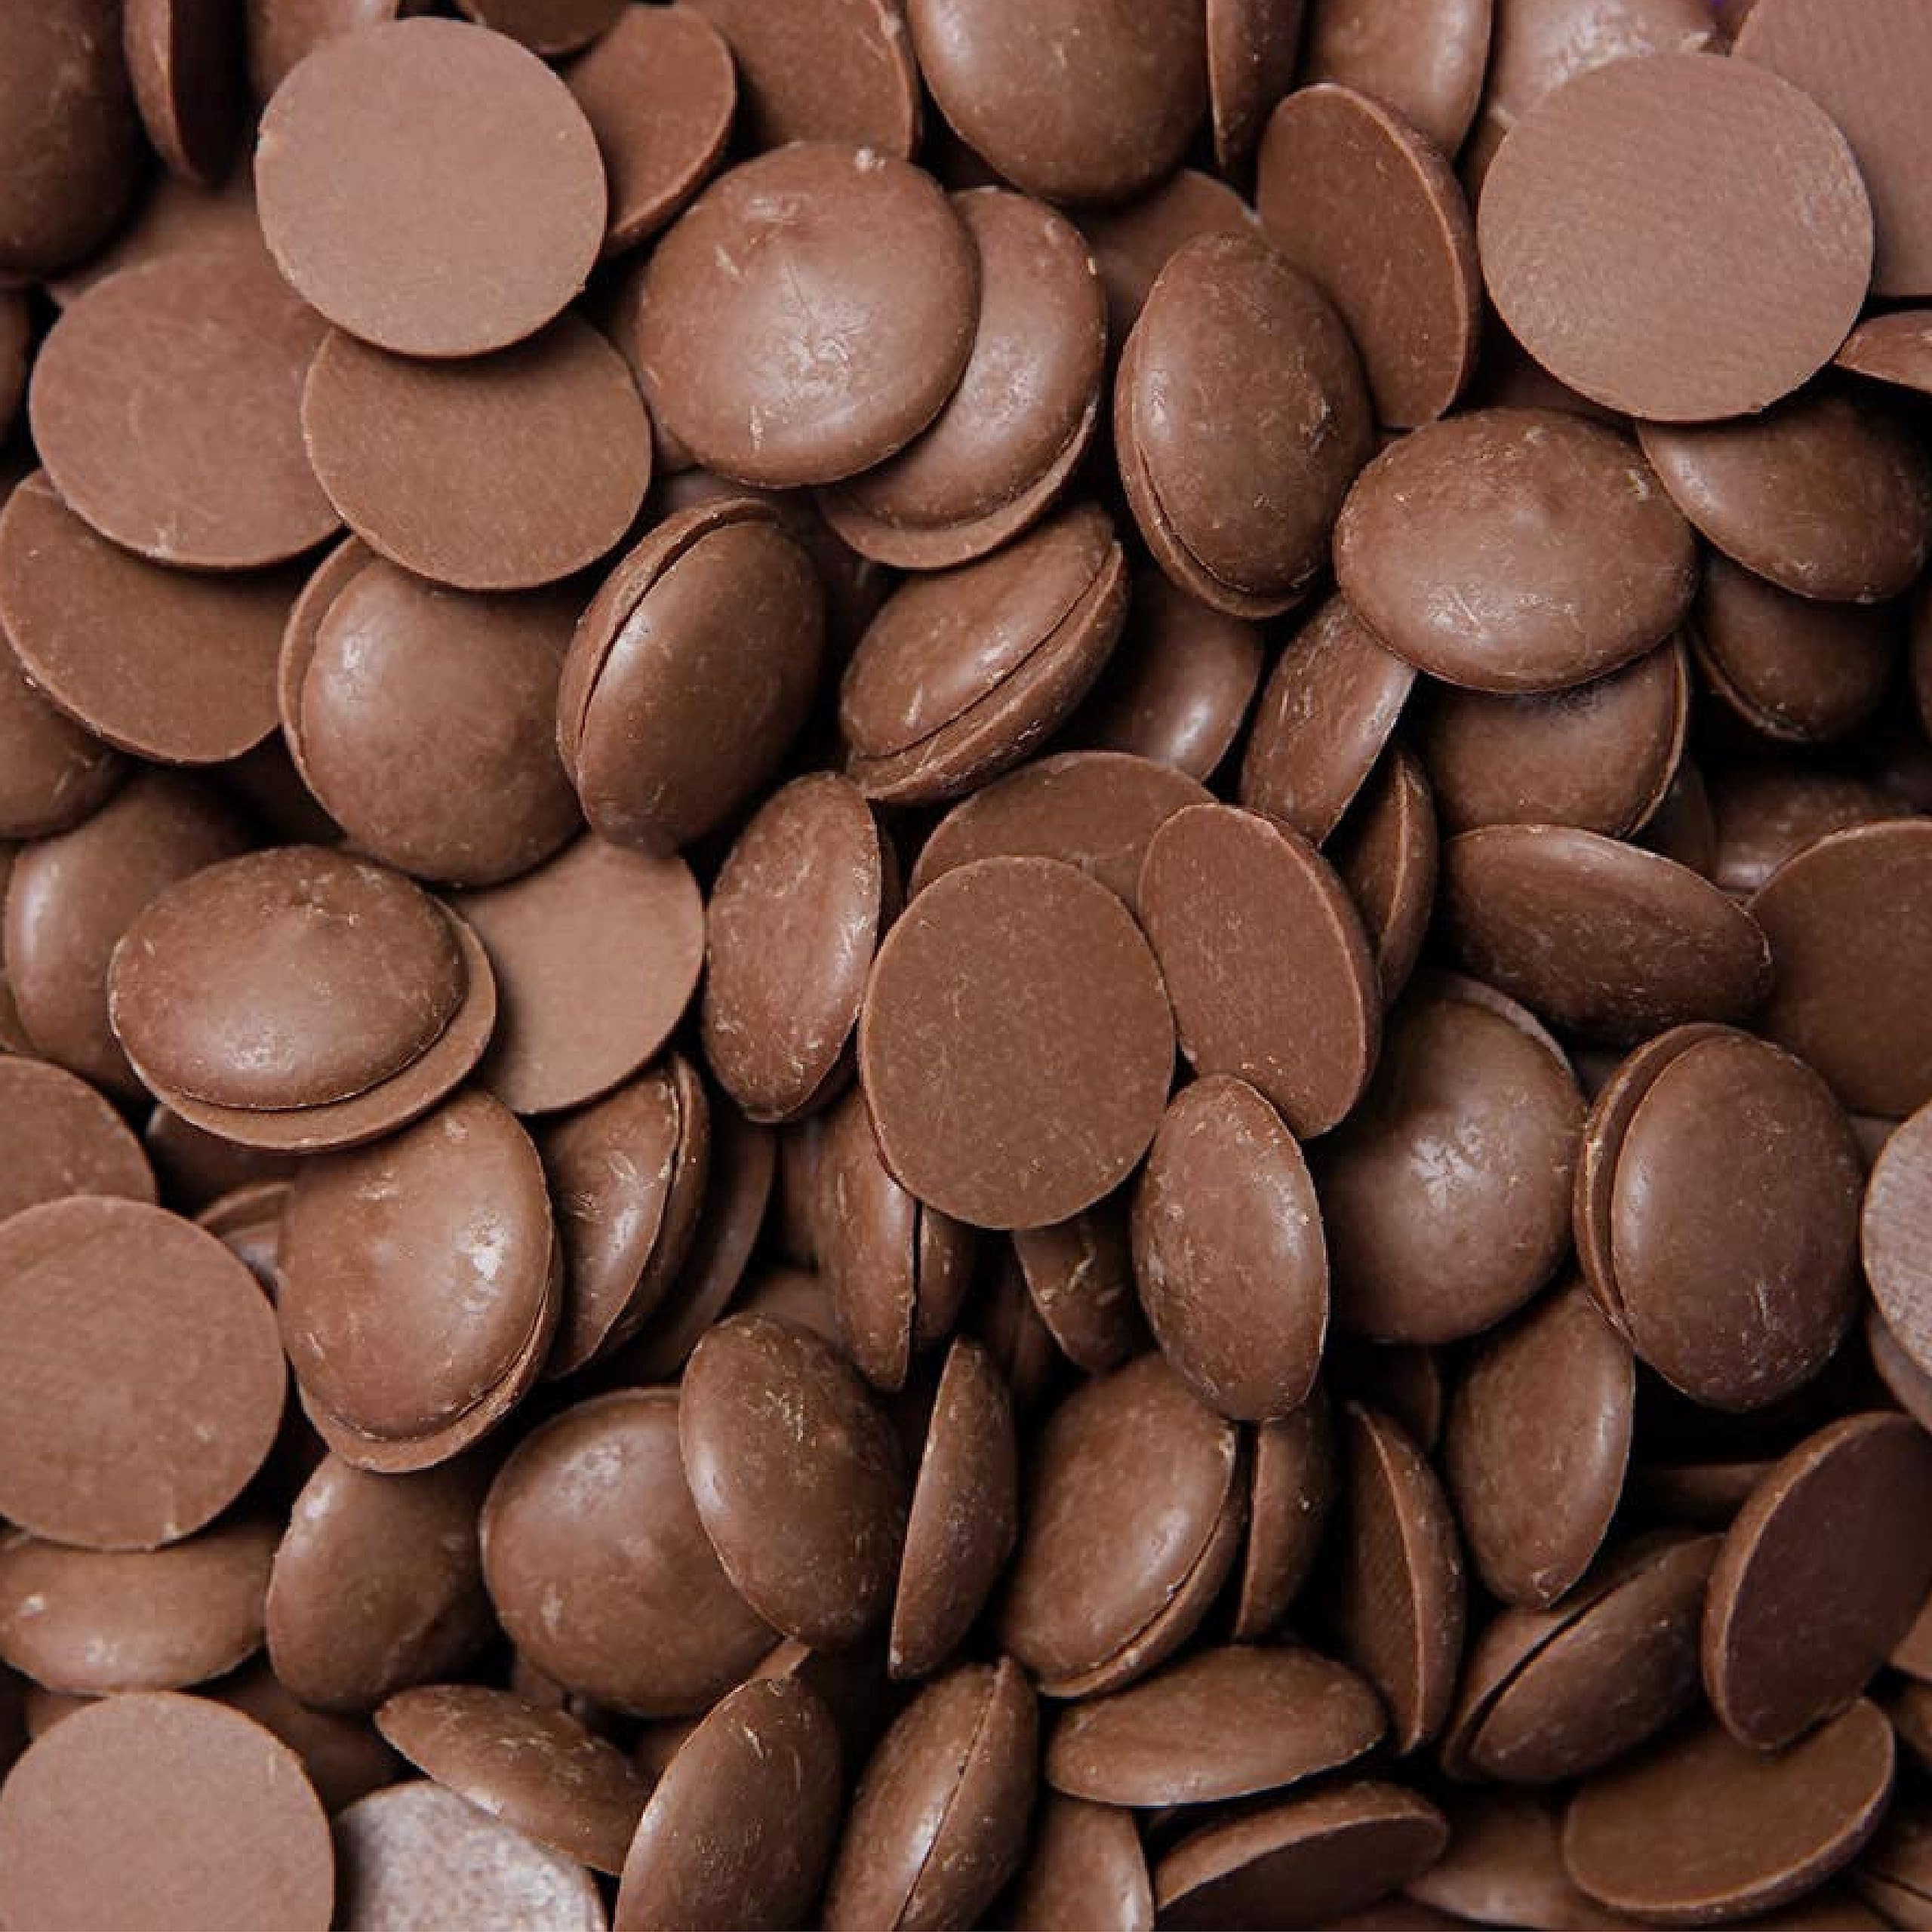
Item Name: Merckens Melting Wafers Milk Chocolate - 2 Pound Bulk Pack
Bullet Point 1: Merckens Milk Chocolate Melting Wafers; 2-pound bulk bag
Bullet Point 2: These wafers are made from premium ingredients and have a creamy, velvety texture with an indulgent milk chocolate flavor
Bullet Point 3: Merckens wafers are ideal for enrobing, dipping, molding, and many other decorating purposes, both for cakes and other sweet treats
Bullet Point 4: They are specially formulated to melt smoothly and consistently, ensuring a hassle-free melting process with no need for tempering
Bullet Point 5: Whether you're creating chocolate-dipped fruits, confections, or baked goods, these milk chocolate wafers provide a delectable and professional finish to your culinary creations
Product Description: Merckens Melting Wafers Milk Chocolate, 2 Pounds
Value: 32.0
Unit: Ounce

Price: 19.57